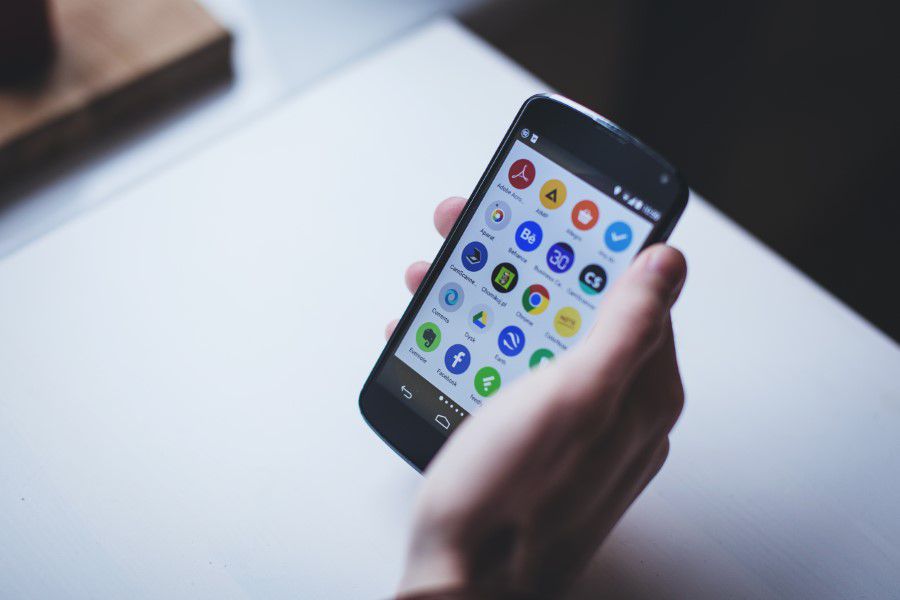
gadget, communication device, smartphone, mobile phone, portable communications device, electronic device, technology, iphone, hand, design, Material property, feature phone, icon, nail, ipod touch